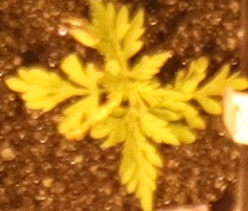
Label: Ragweed